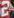
Number: 2